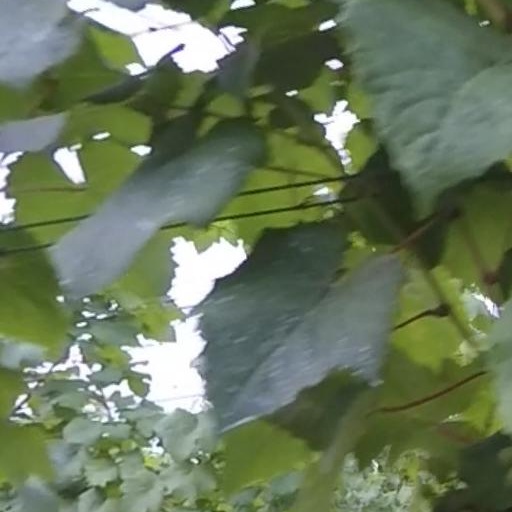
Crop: grape